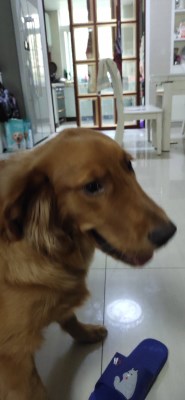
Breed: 5355-n000126-golden_retriever